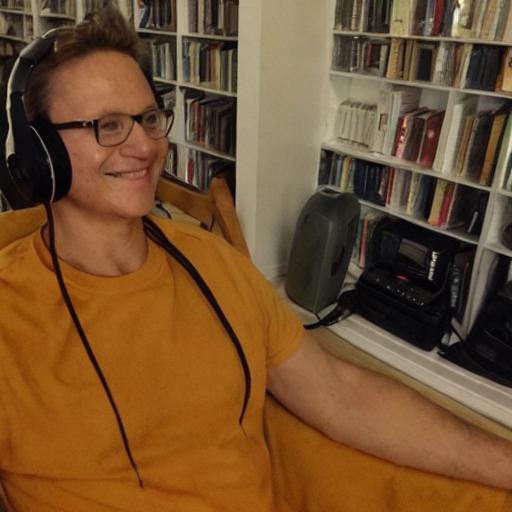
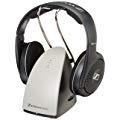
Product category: headphones
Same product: no